General Dynamics Land Systems

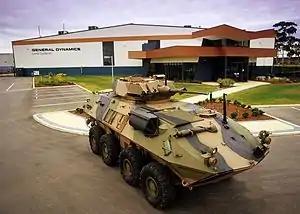
General Dynamics Land Systems–Australia Production Facility

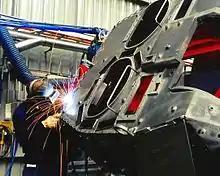
GDLS-A turret welding

General Dynamics Land Systems–Australia (GDLS-Australia or GDLS-A) was established in 2000 as a subsidiary to support the production of ASLAV. GDLS-A now provides engineering, manufacturing, systems integration, upgrade and fleet management services for GDLS Armoured Fighting Vehicles in the Asia Pacific region. In Australia this includes the ADF's ASLAV Light Armoured Vehicles and M1A1 Main Battle Tanks, supported under a Through Life Support Contract awarded in June 2011.